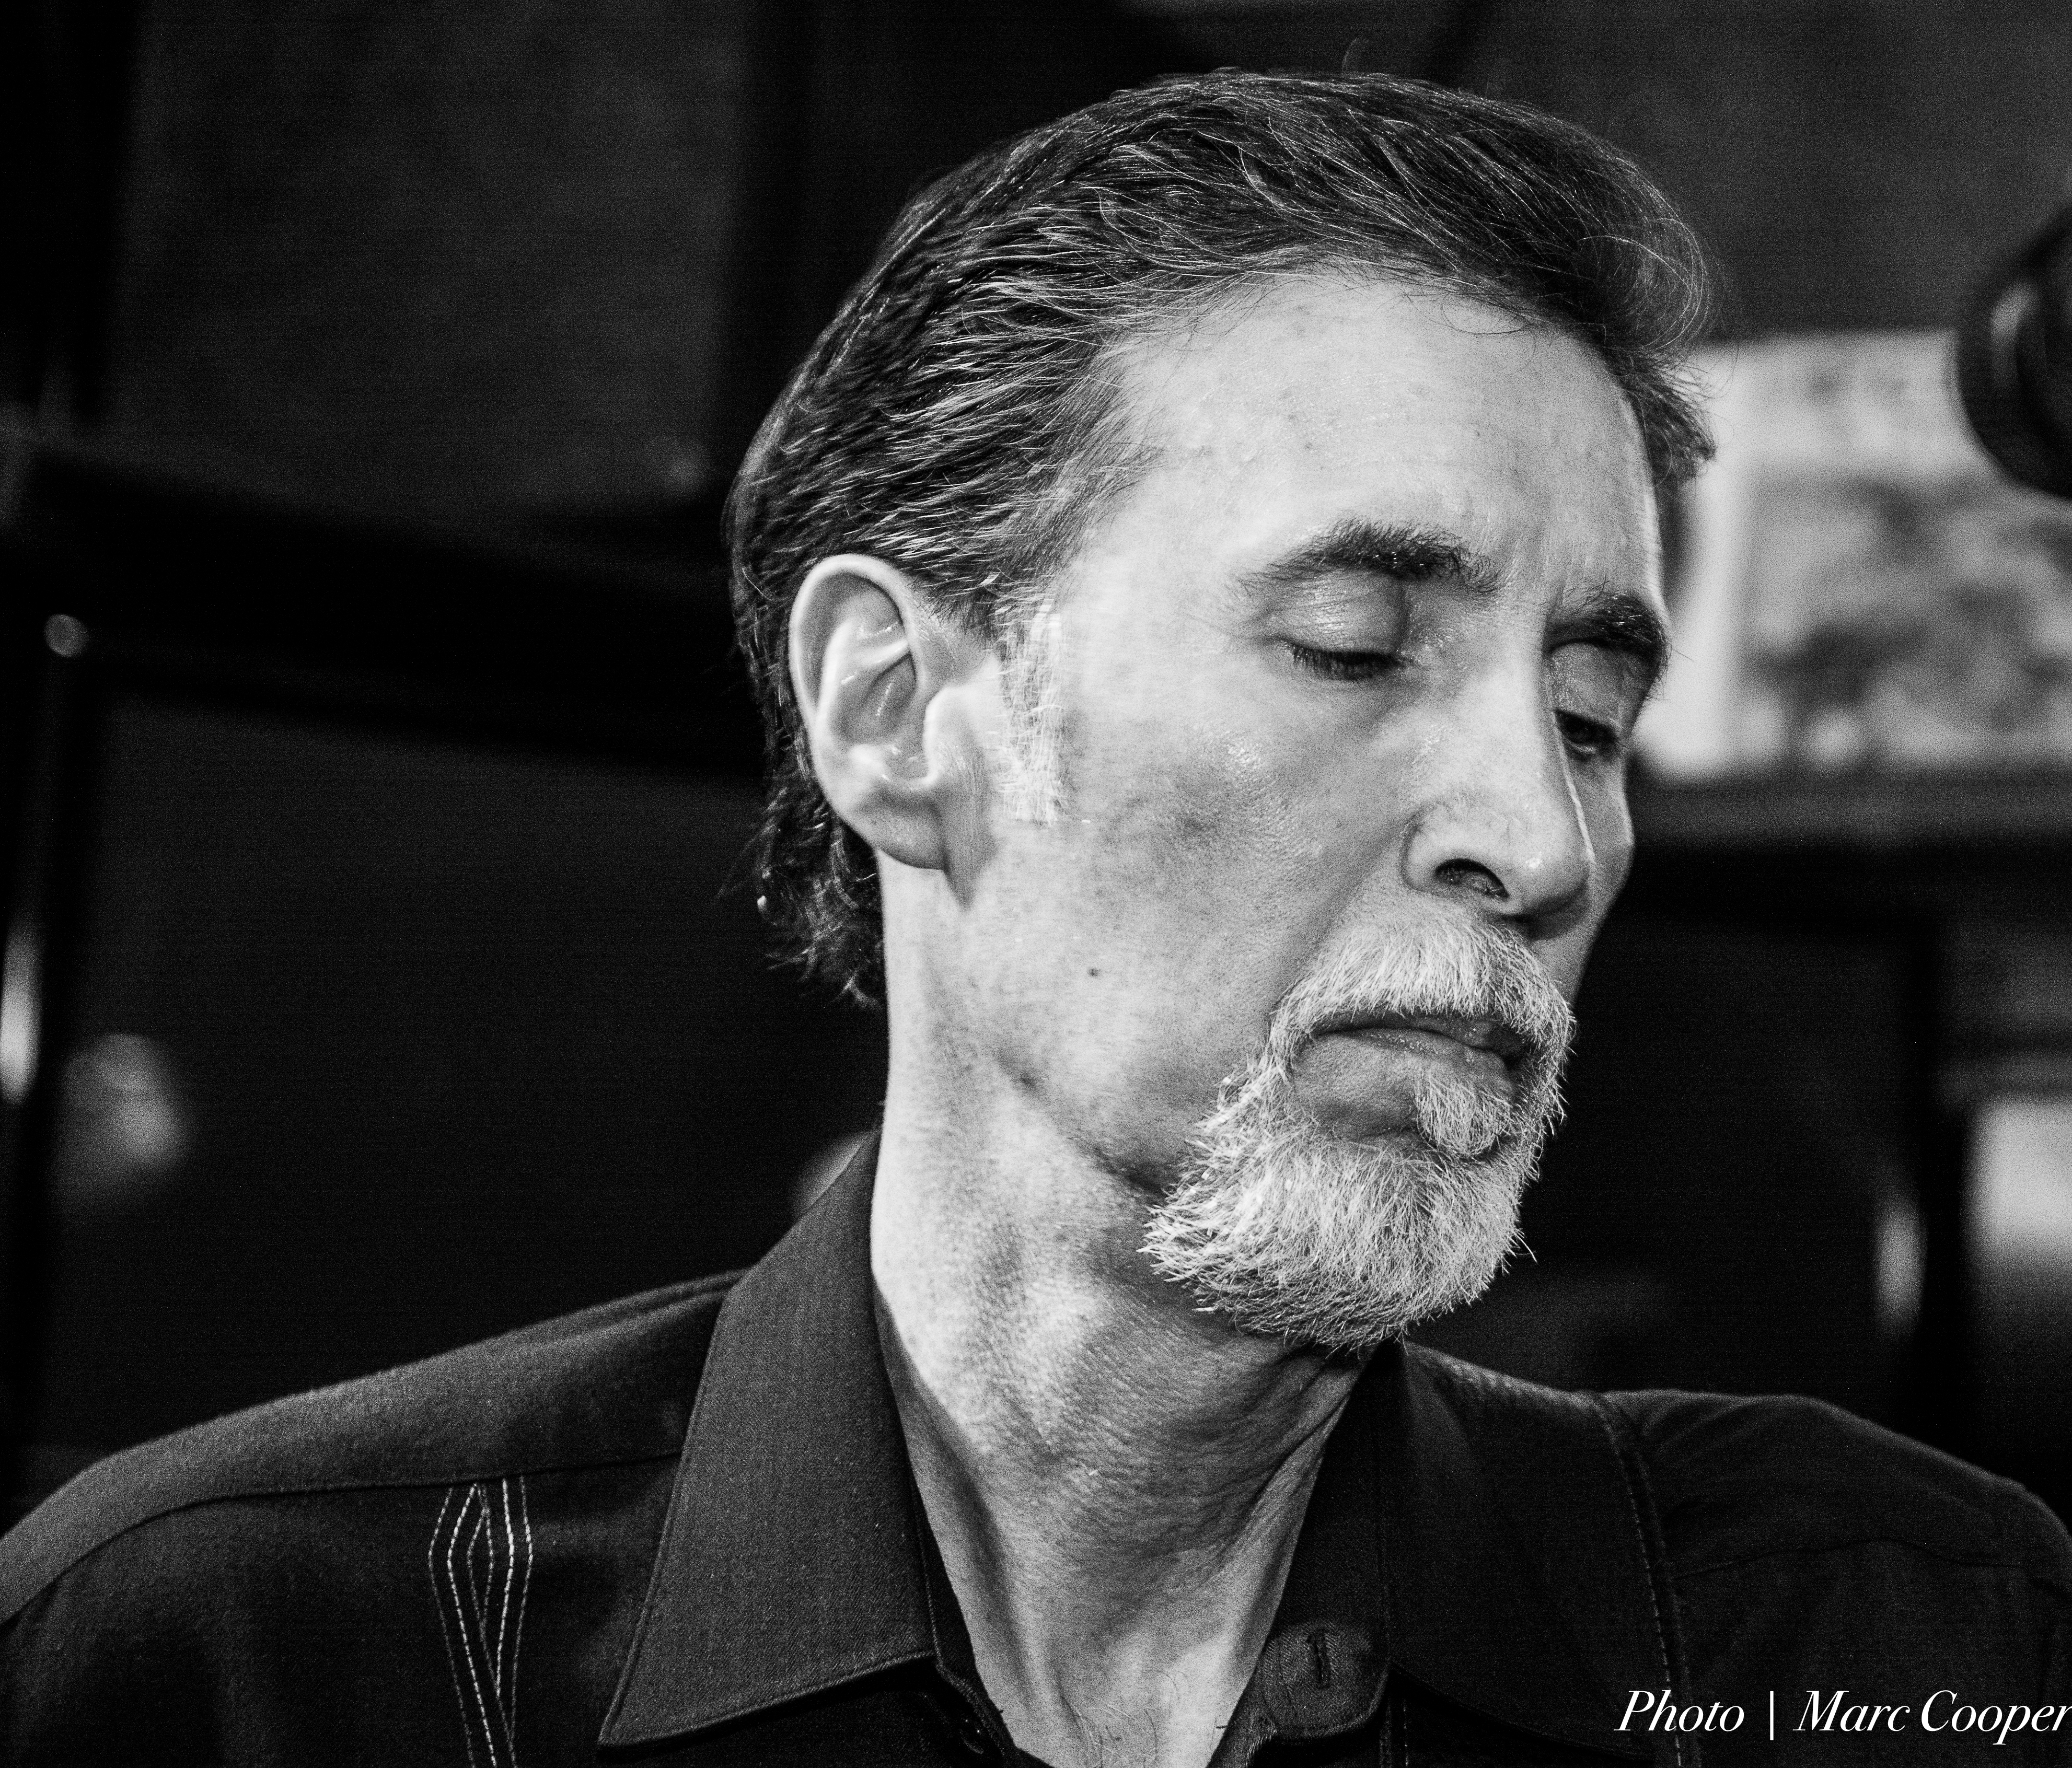
man, person, black and white, portrait, black, monochrome, blues, guitarist, andyt, monochrome photography, film noir, facial hair